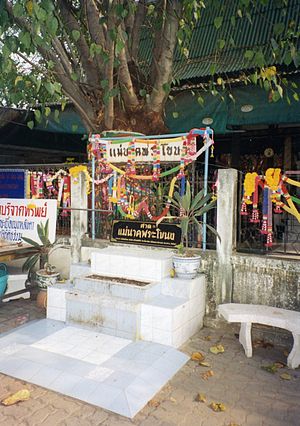
Åndehus / Baggrund og traditioner / Fotos, skov og vej ånder
Åndehus er en helligdom til et steds beskyttende ånder. Åndehuse findes i nordvestlige sydøstasiatiske lande som Burma, Cambodia, Laos og Thailand.